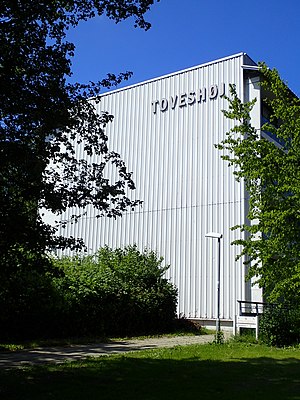
Toveshøj
Toveshøj
Toveshøj er navnet på Brabrand Boligforenings boligafdeling 5 og den er foreningens næststørste. Toveshøj er en del af den større arkitektoniske enhed Gellerupplanen i Gellerup og deler postnummer med Brabrand.